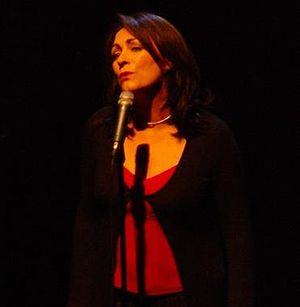
Mary Black, née le 22 mai 1955 à Dublin, dans le Comté de Dublin, est une chanteuse irlandaise.